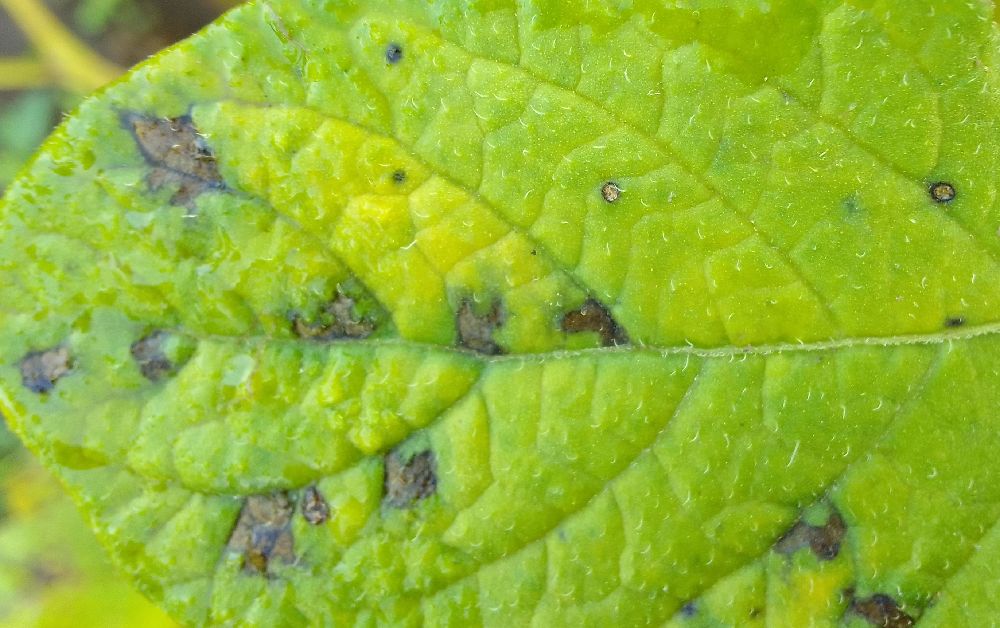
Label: Early blight